The Necromancer: The Secrets of the Immortal Nicholas Flamel

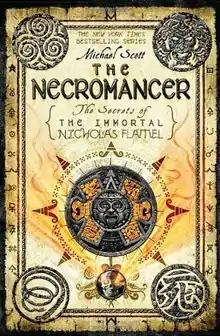
First edition U.S. cover of "The Necromancer: The Secrets of the Immortal Nicholas Flamel"

The Necromancer: The Secrets of the Immortal Nicholas Flamel (often shortened to The Necromancer) is the fourth book of the series "The Secrets of the Immortal Nicholas Flamel", written by Irish author Michael Scott. It was published in the United States and United Kingdom on 25 May 2010, by Delacorte Press, an imprint of Random House. A new edition was released on 5 August 2010 featuring a redesigned cover.